Proxicromil

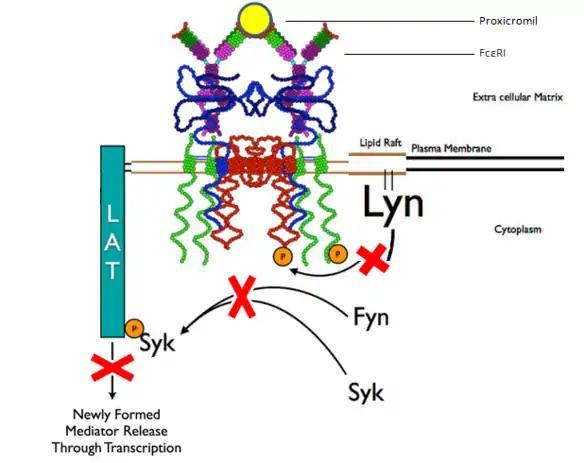
The inhibiting effect of Proxicromil on the high-affinity FcεRI disables bonding to the IgE antigen and that way blocks the release of mediators such as histamine that would normally give an allergic response.

The pathway of metabolism, by most tested species, is by hydroxylation of the alicyclic ring to yield monohydroxylated metabolites with trace amounts of dihydroxylated product.